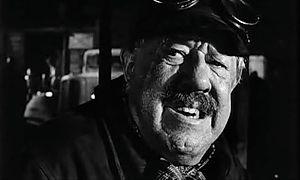
Le Train est un film franco-américain réalisé par John Frankenheimer et Bernard Farrel, sorti en 1964.
La Ciotat est une commune française située dans le département des Bouches-du-Rhône en région Provence-Alpes-Côte d'Azur, à 31 kilomètres à l'est de Marseille. Ses habitants sont appelés les Ciotadens et les Ciotadennes. La Ciotat est l'une des deux seules communes, avec Ceyreste à être située dans le département des Bouches-du-Rhône tout en appartenant à l'unité urbaine de Toulon.
François Simon, dit Michel Simon, est un acteur suisse né le 9 avril 1895 à Genève et mort le 30 mai 1975 à Bry-sur-Marne.
Du vent dans les branches de sassafras est une pièce créée le 17 février 1965.